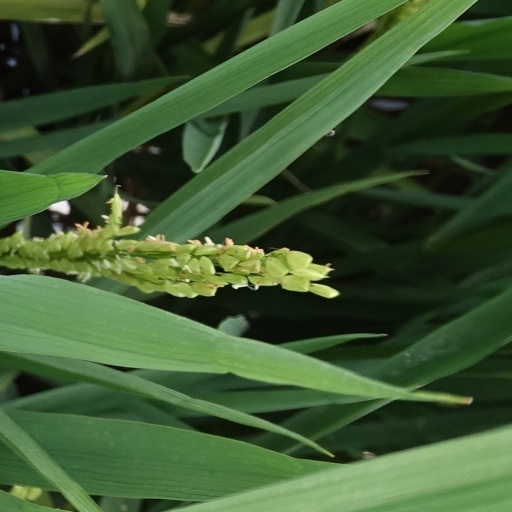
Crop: rice